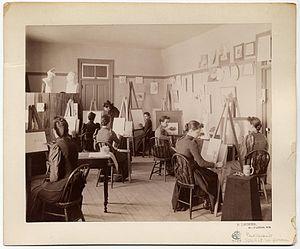
Catharine Esther Beecher est une enseignante américaine. Elle est connue pour sa lutte pour l'éducation des femmes ainsi que pour l'incorporation de l'école maternelle dans l'éducation des enfants. Elle est une pionnière dans le domaine des arts ménagers par ses réflexions sur la rationalisation des déplacements et des gestes de la ménagère dans l'habitation. Elle fait valoir le bien-fondé de l'abolition de l'esclavage. Elle écrit plusieurs traités dont, en 1840, le best-seller: American Woman's Home: Or, Principles of Domestic Science.